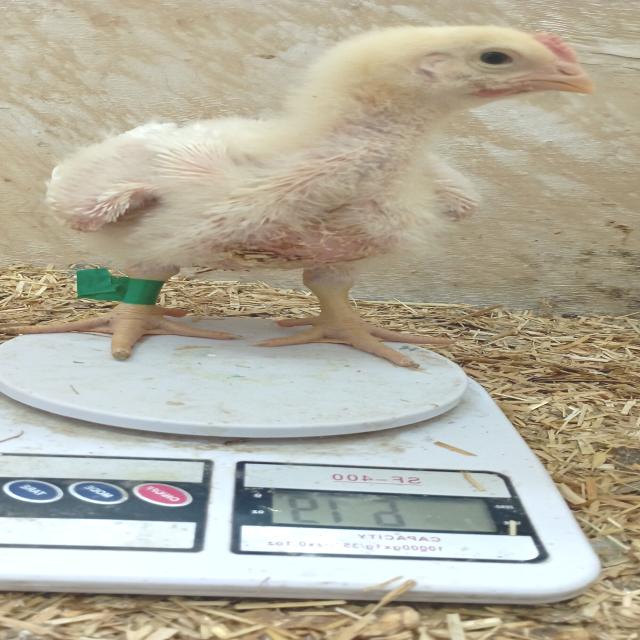
Weight: 620 g